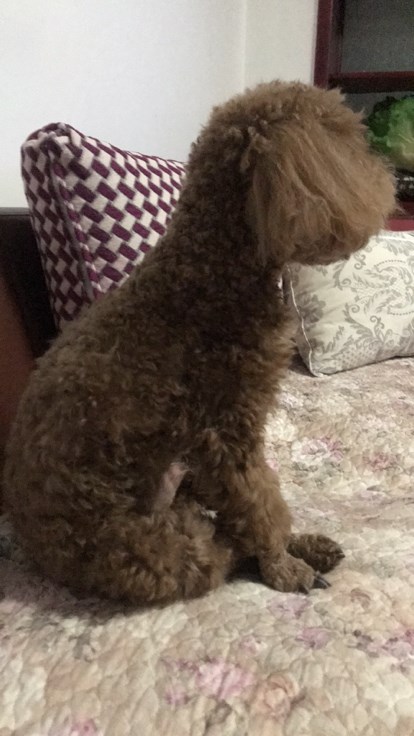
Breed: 7449-n000128-teddy